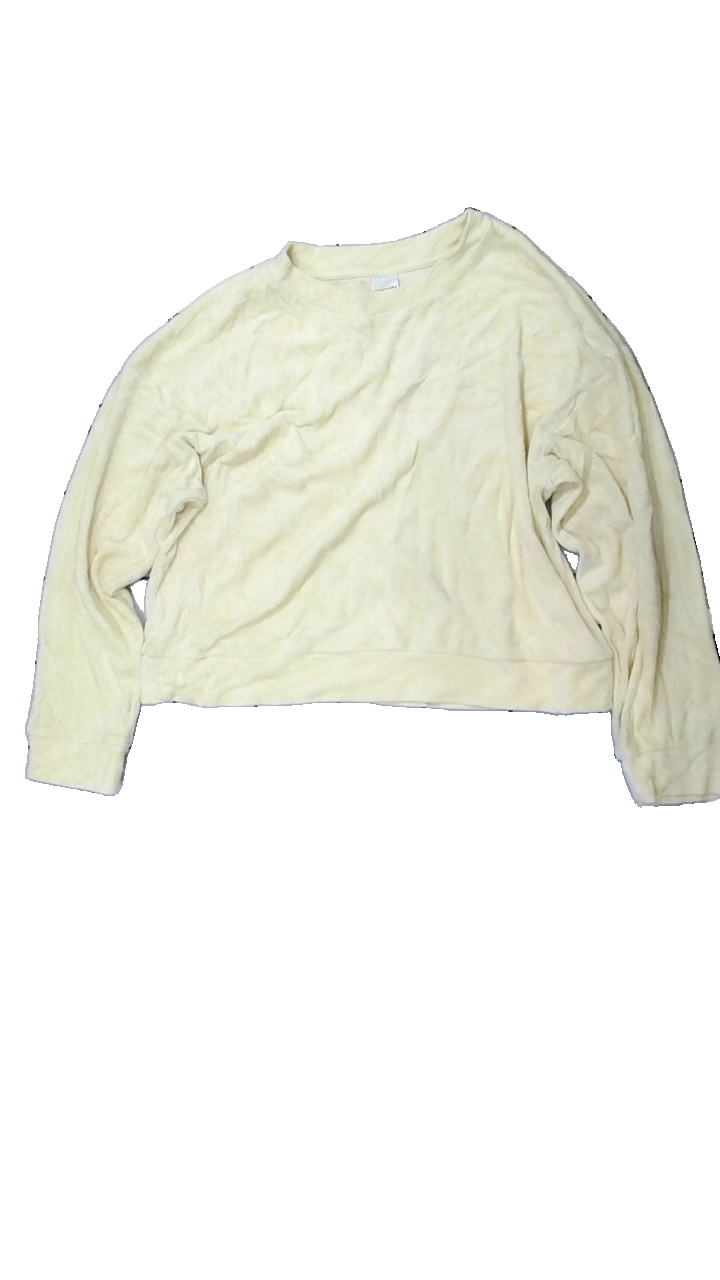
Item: Sweater (Ladies)
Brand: Kappahl
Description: gul tjock långärmad tröja
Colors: Yellow
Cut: Regular
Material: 100% cotton
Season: All
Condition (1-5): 5
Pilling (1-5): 5
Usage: Reuse
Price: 50-100